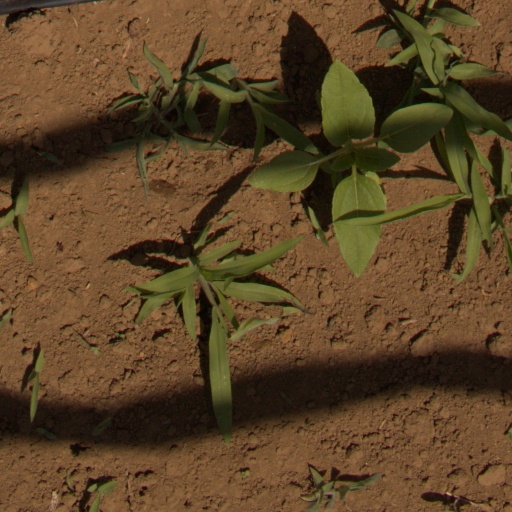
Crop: Jerusalem artichoke